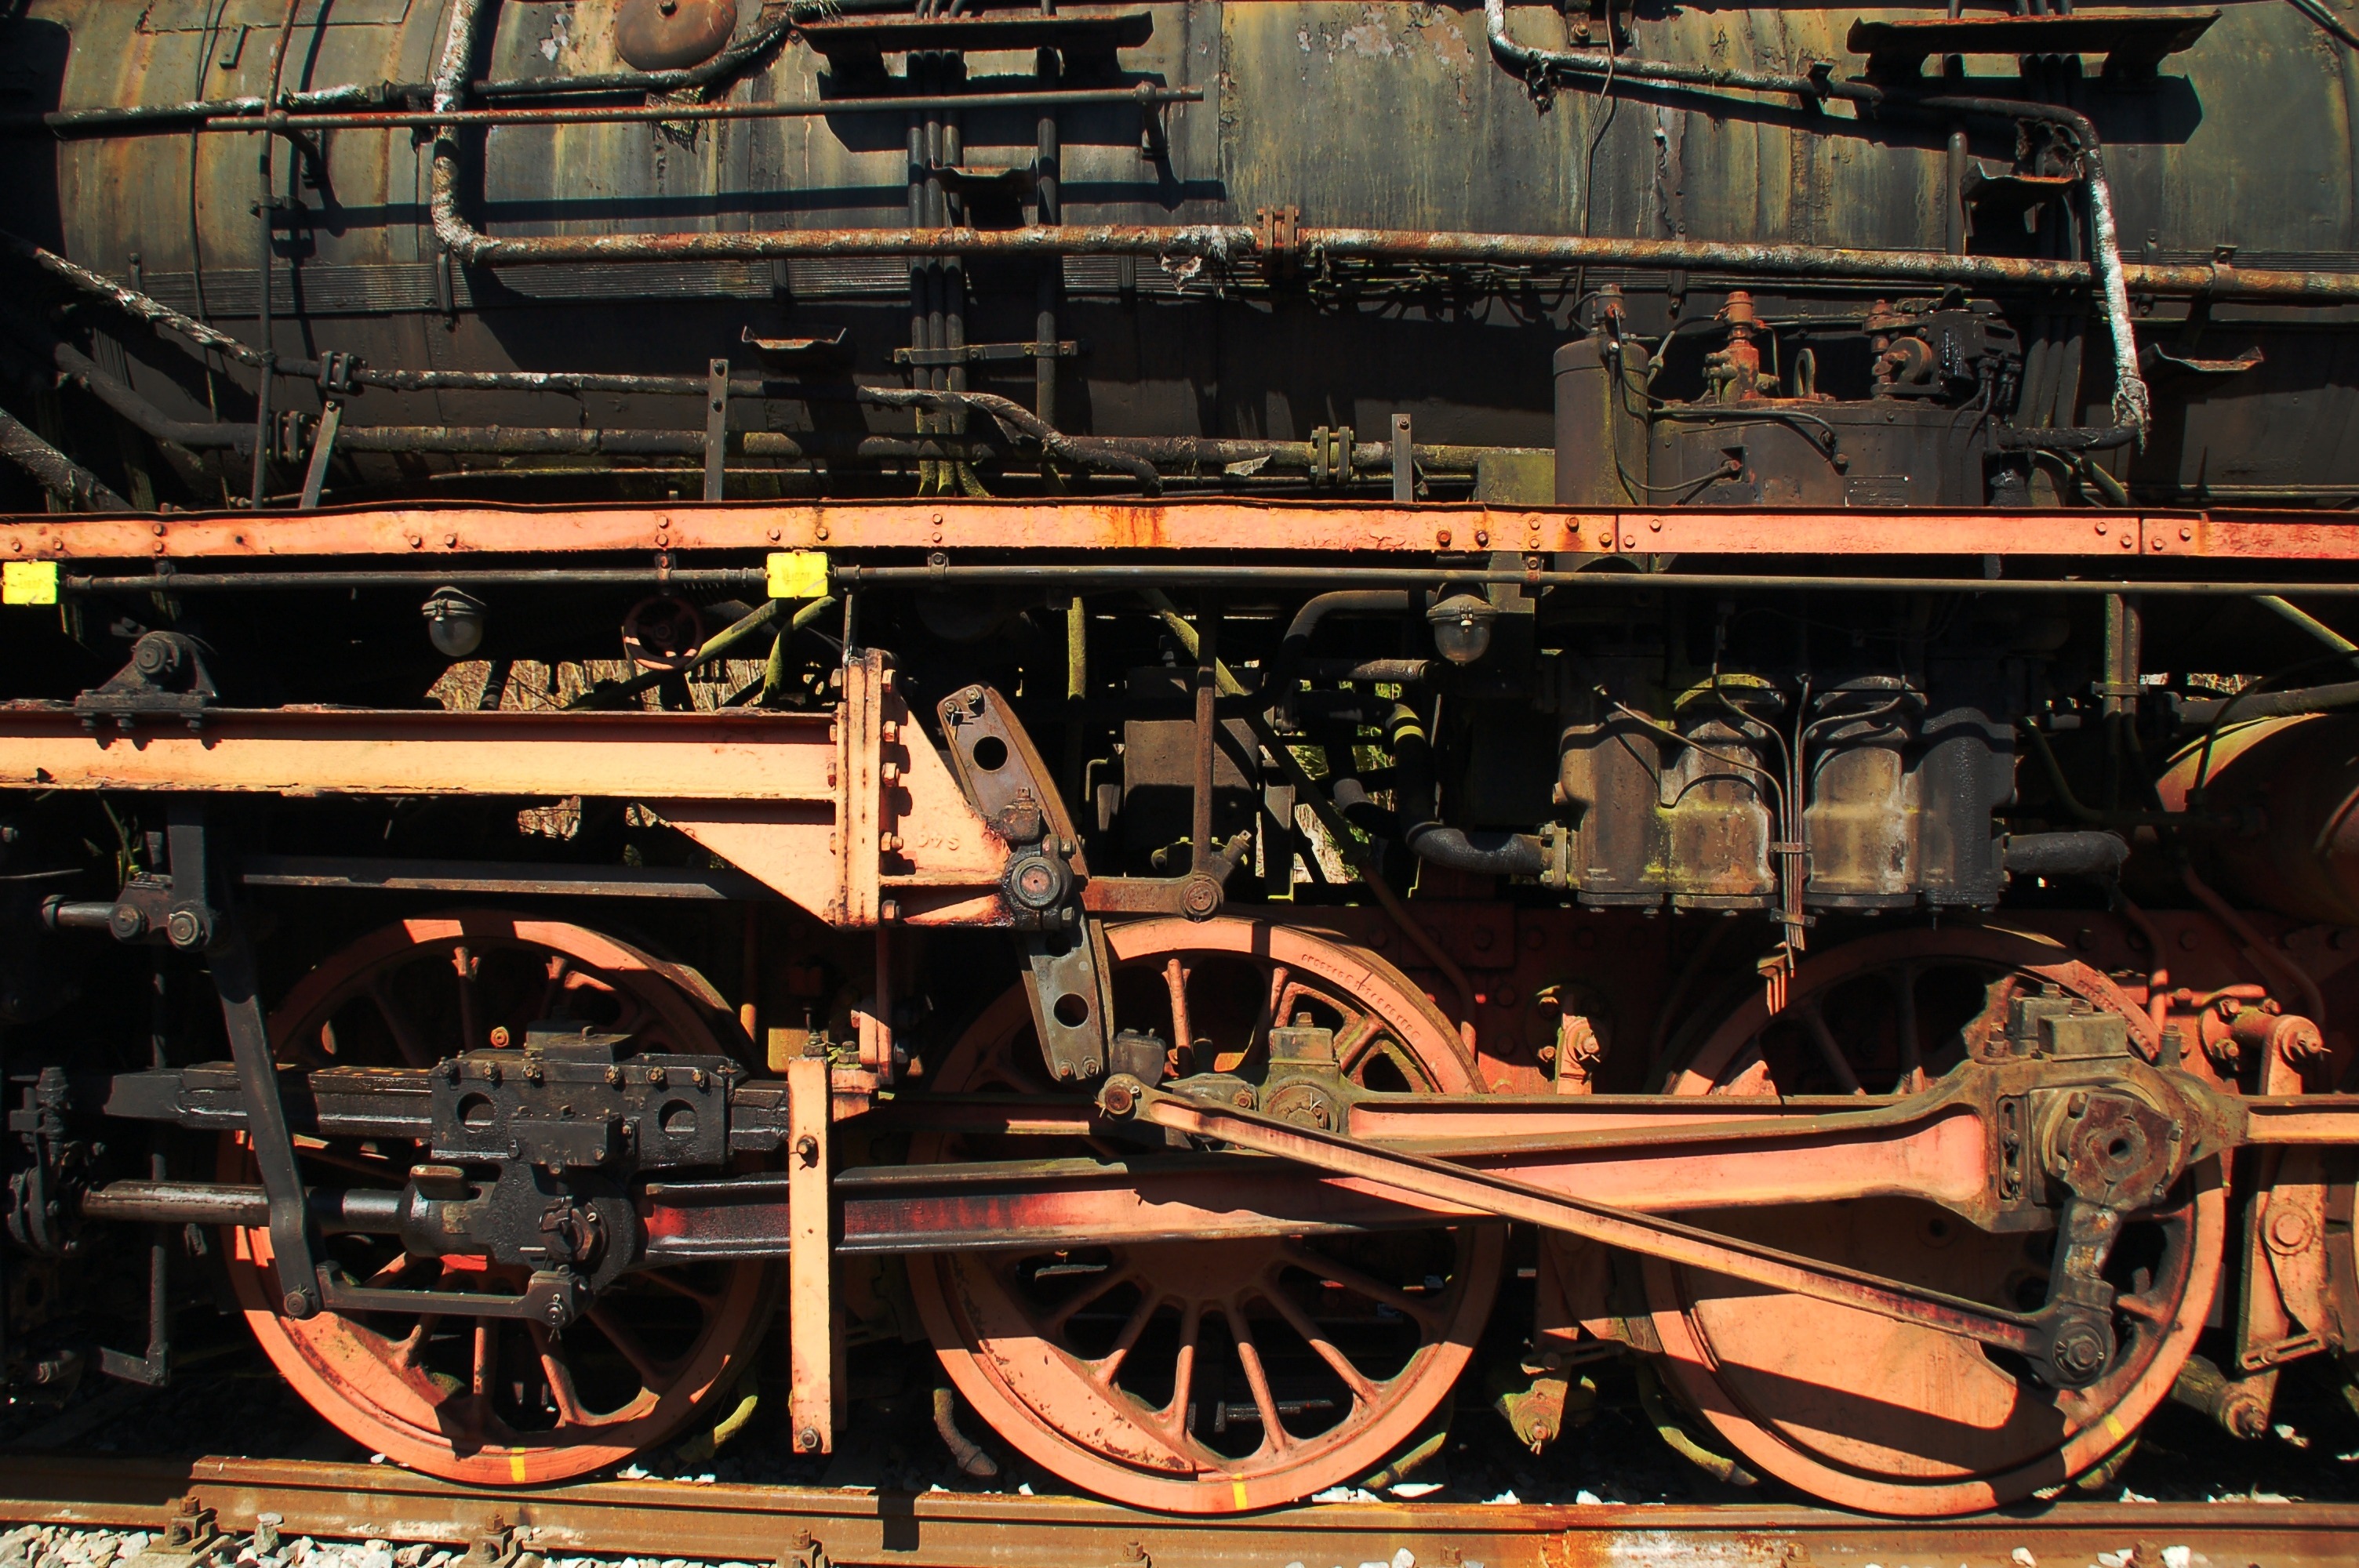
track, railway, train, monument, transport, vehicle, drive, industry, locomotive, engine, steam engine, vehicles, screenshot, steam locomotive, aircraft engine, automotive engine part